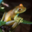
Label: frog